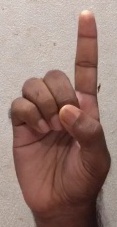
ASL sign: D